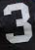
Number: 3